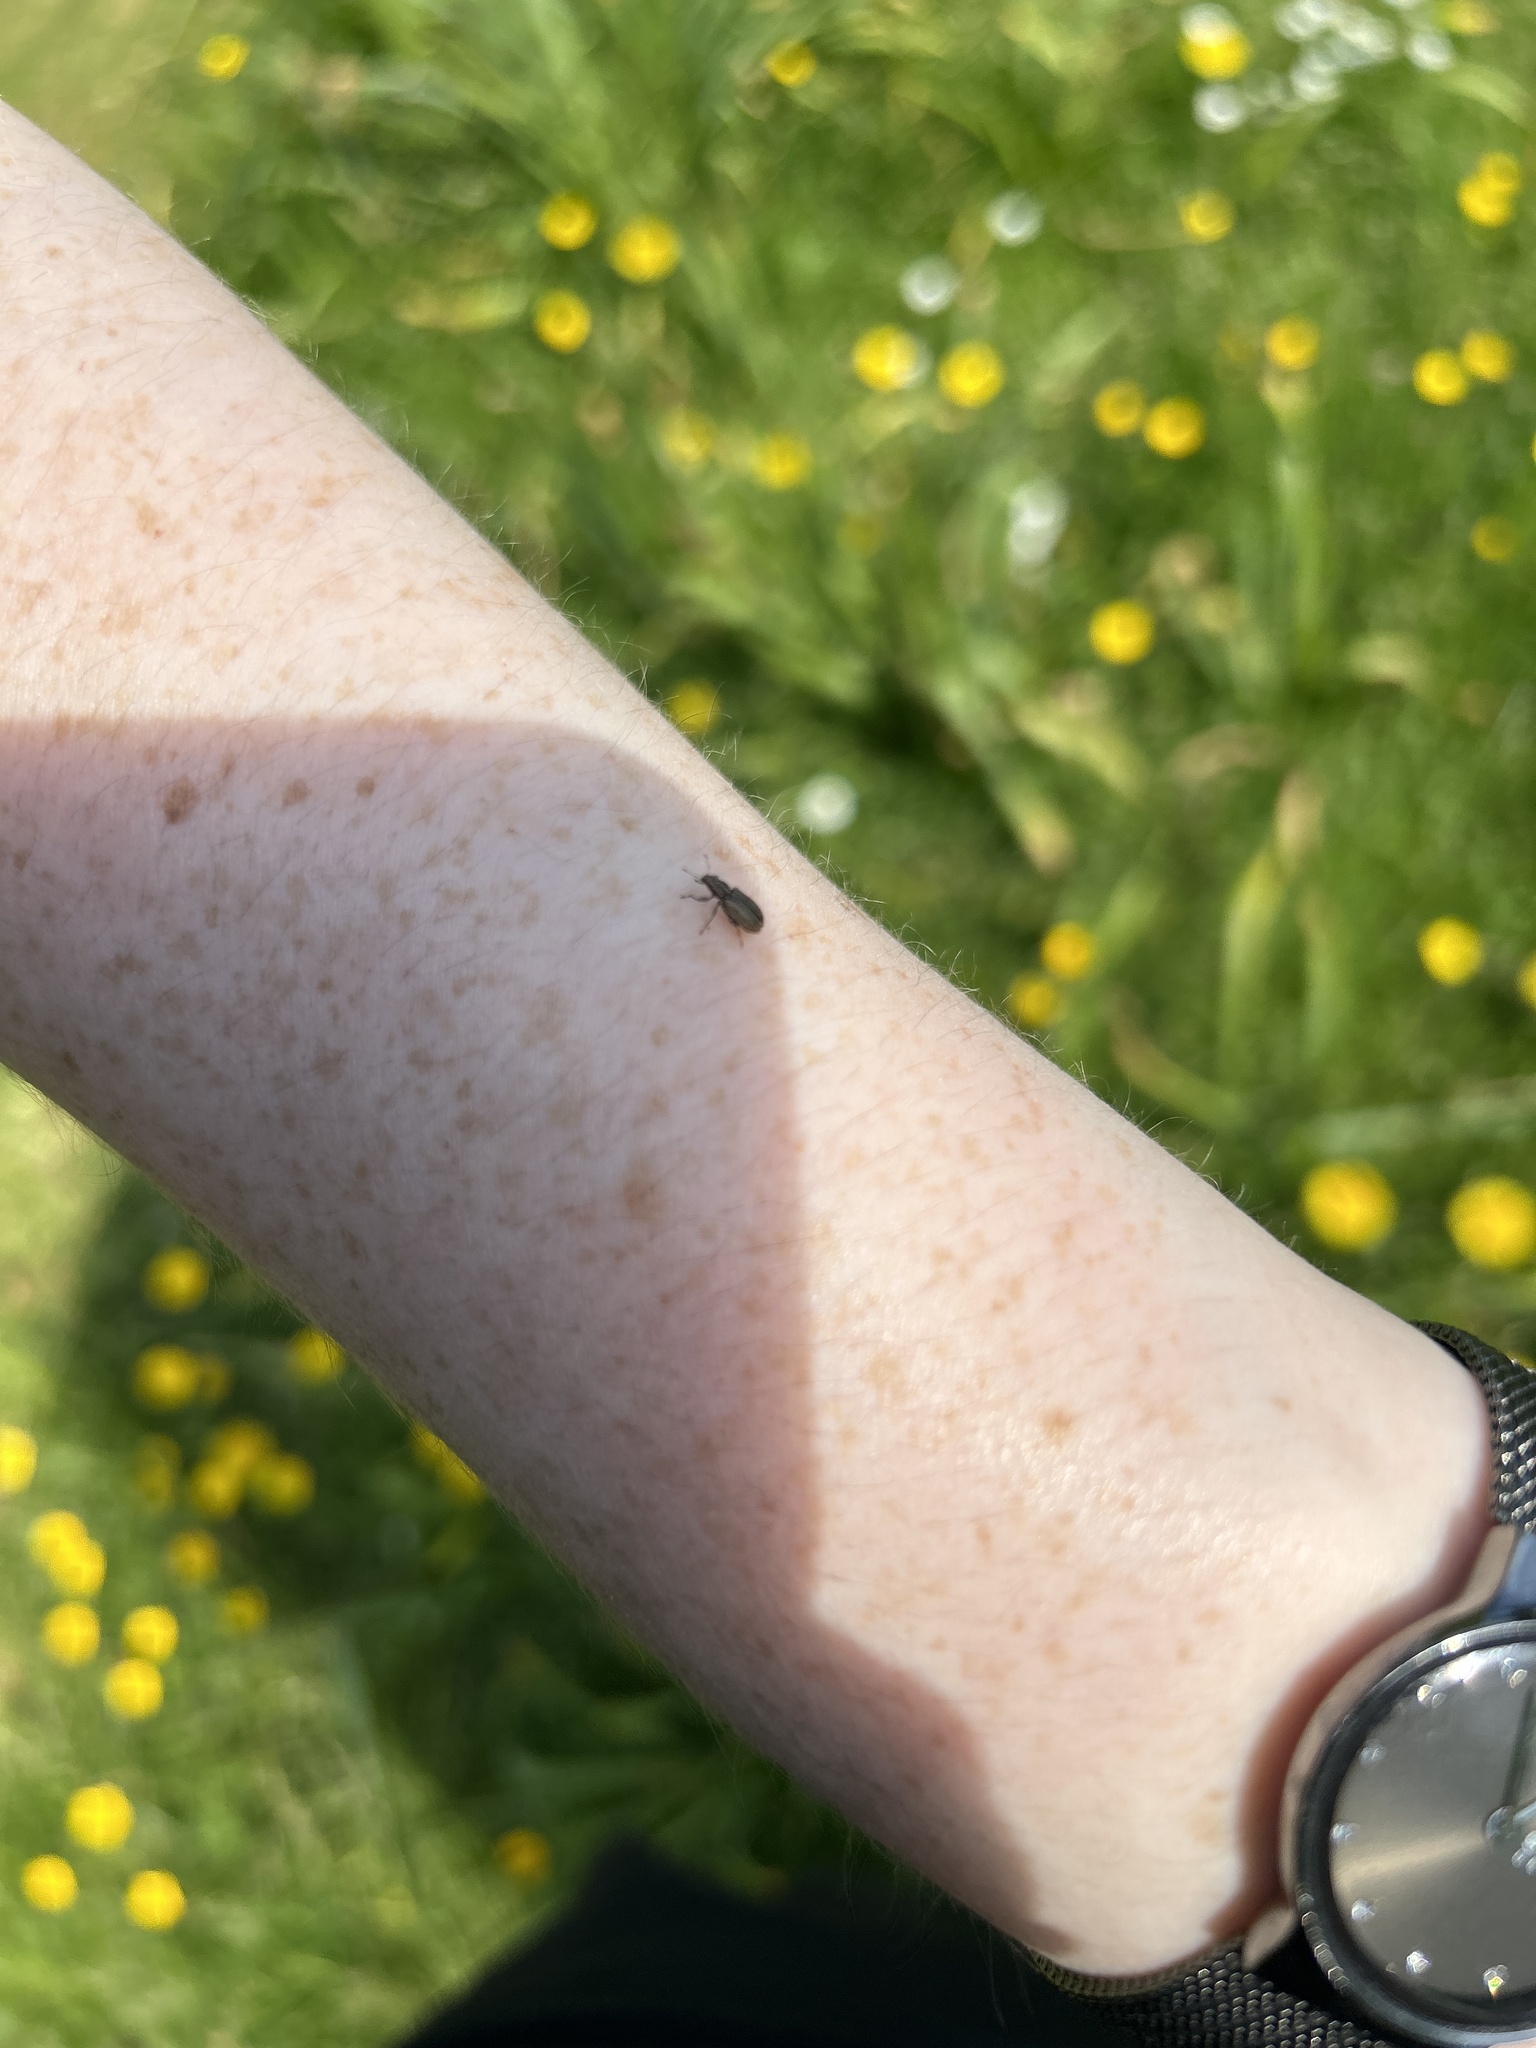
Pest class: pea_leaf_weevil